Ogle County Courthouse

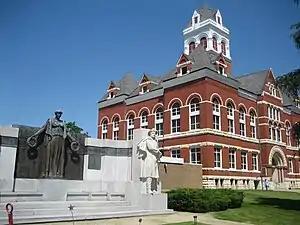
The Old Ogle County Courthouse in Oregon, Illinois.

The Ogle County Courthouse is a National Register of Historic Places listing in the Ogle County, Illinois, county seat of Oregon. The building stands on a public square in the city's downtown commercial district. The current structure was completed in 1891 and was preceded by two other buildings, one of which was destroyed by a group of outlaws. Following the destruction of the courthouse, the county was without a judicial building for a period during the 1840s. The Ogle County Courthouse was designed by Chicago architect George O. Garnsey in the Romanesque Revival style of architecture. The ridged roof is dominated by its wooden cupola which stands out at a distance.